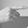
ASL letter: G